Rise of the Tomb Raider

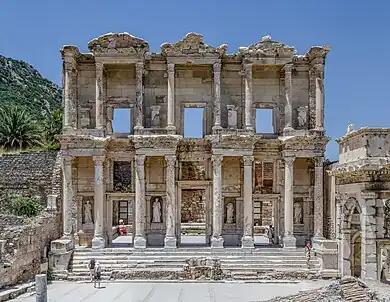
The Library of Celsus in Ephesus inspired the Flooded Archive, one of the game's tombs.

The game world was designed to reflect Lara's distorted mental state, and the team introduced the concept of "ominous beauty" to achieve this. The color scheme was vibrant, reflecting the game's large scale. The team was inspired by other video games and fine art, including Russian realists. They traveled to Yosemite National Park and several locations in Turkey, including Cappadocia, Istanbul and Ephesus, researching Byzantine culture and Greek architecture to design Syria and Kitezh. The team took six months to create the game's snow technology (such as snow tracks and avalanches), which helped increase player immersion in the game. To add variety to its landscape, the team introduced the Oasis (with a dramatically-different look from Siberia).